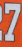
Number: 7